Swietenia

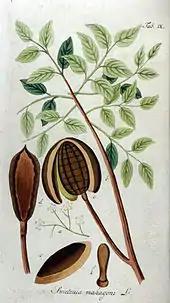
A 19th century illustration

The genus is famed as the supplier of mahogany, at first yielded by "Swietenia mahagoni", a Caribbean species, which was so extensively used locally and exported that its trade ended by the 1950s. These days almost all mahogany is yielded by the mainland species, "Swietenia macrophylla", although no longer from its native locations due to the restrictions set by CITES (see following.)